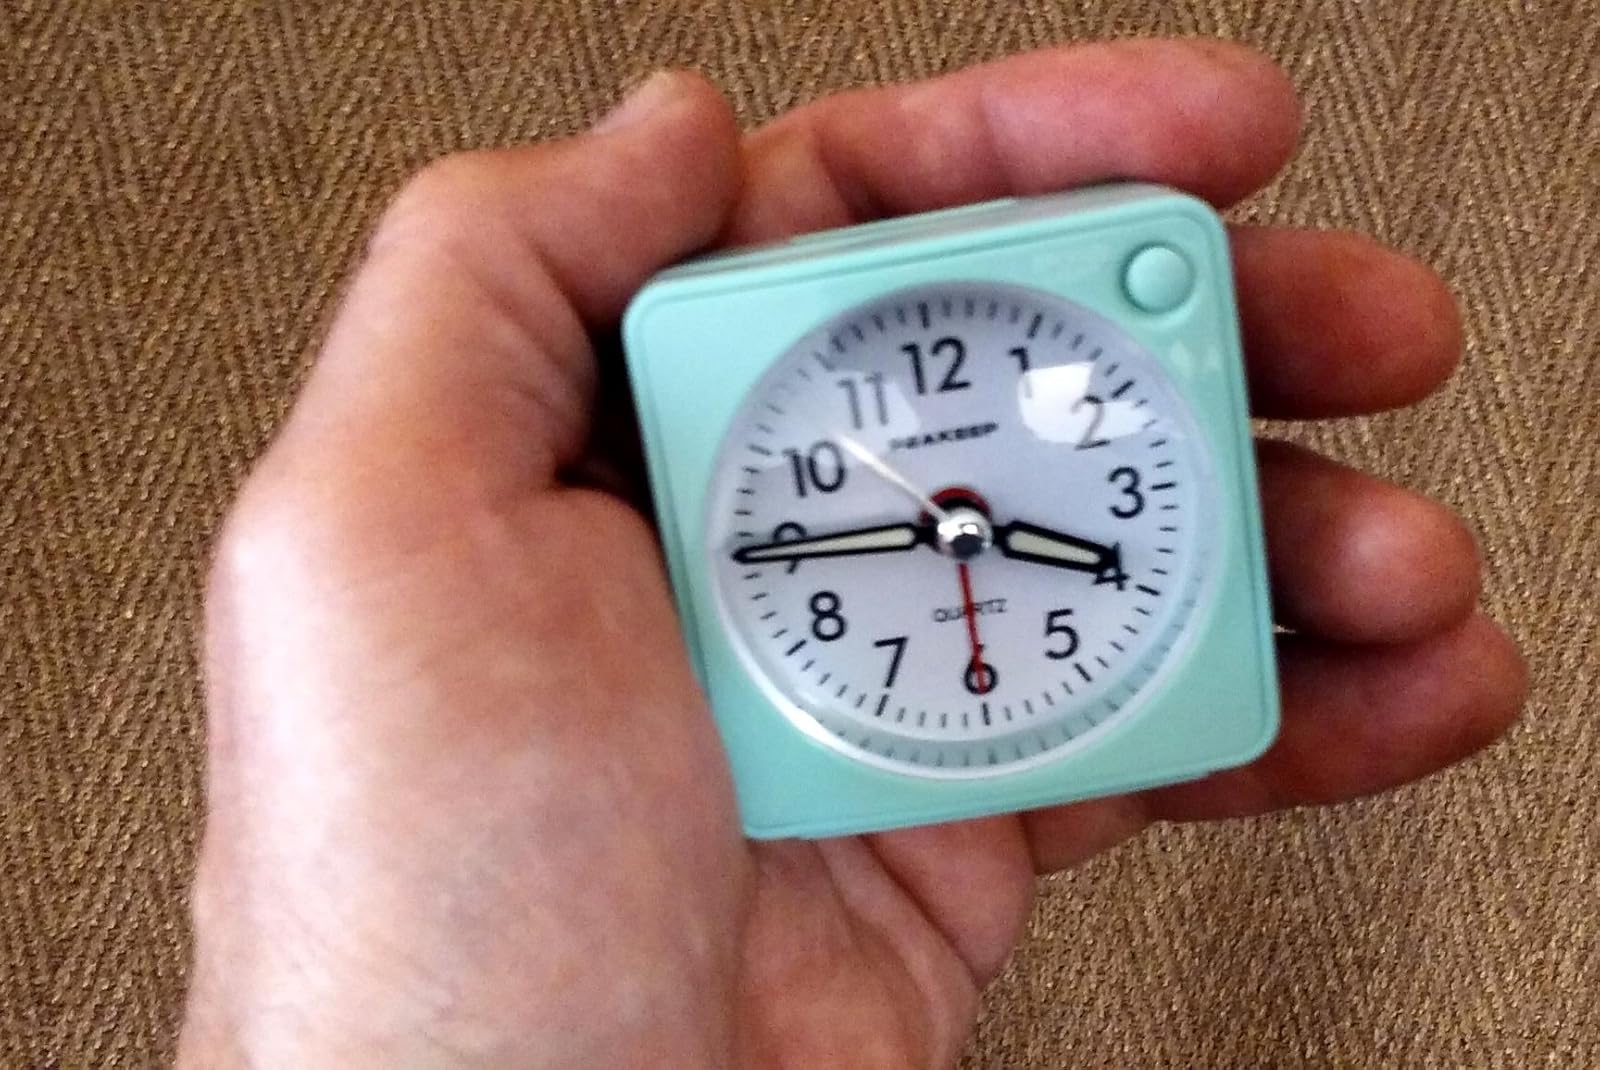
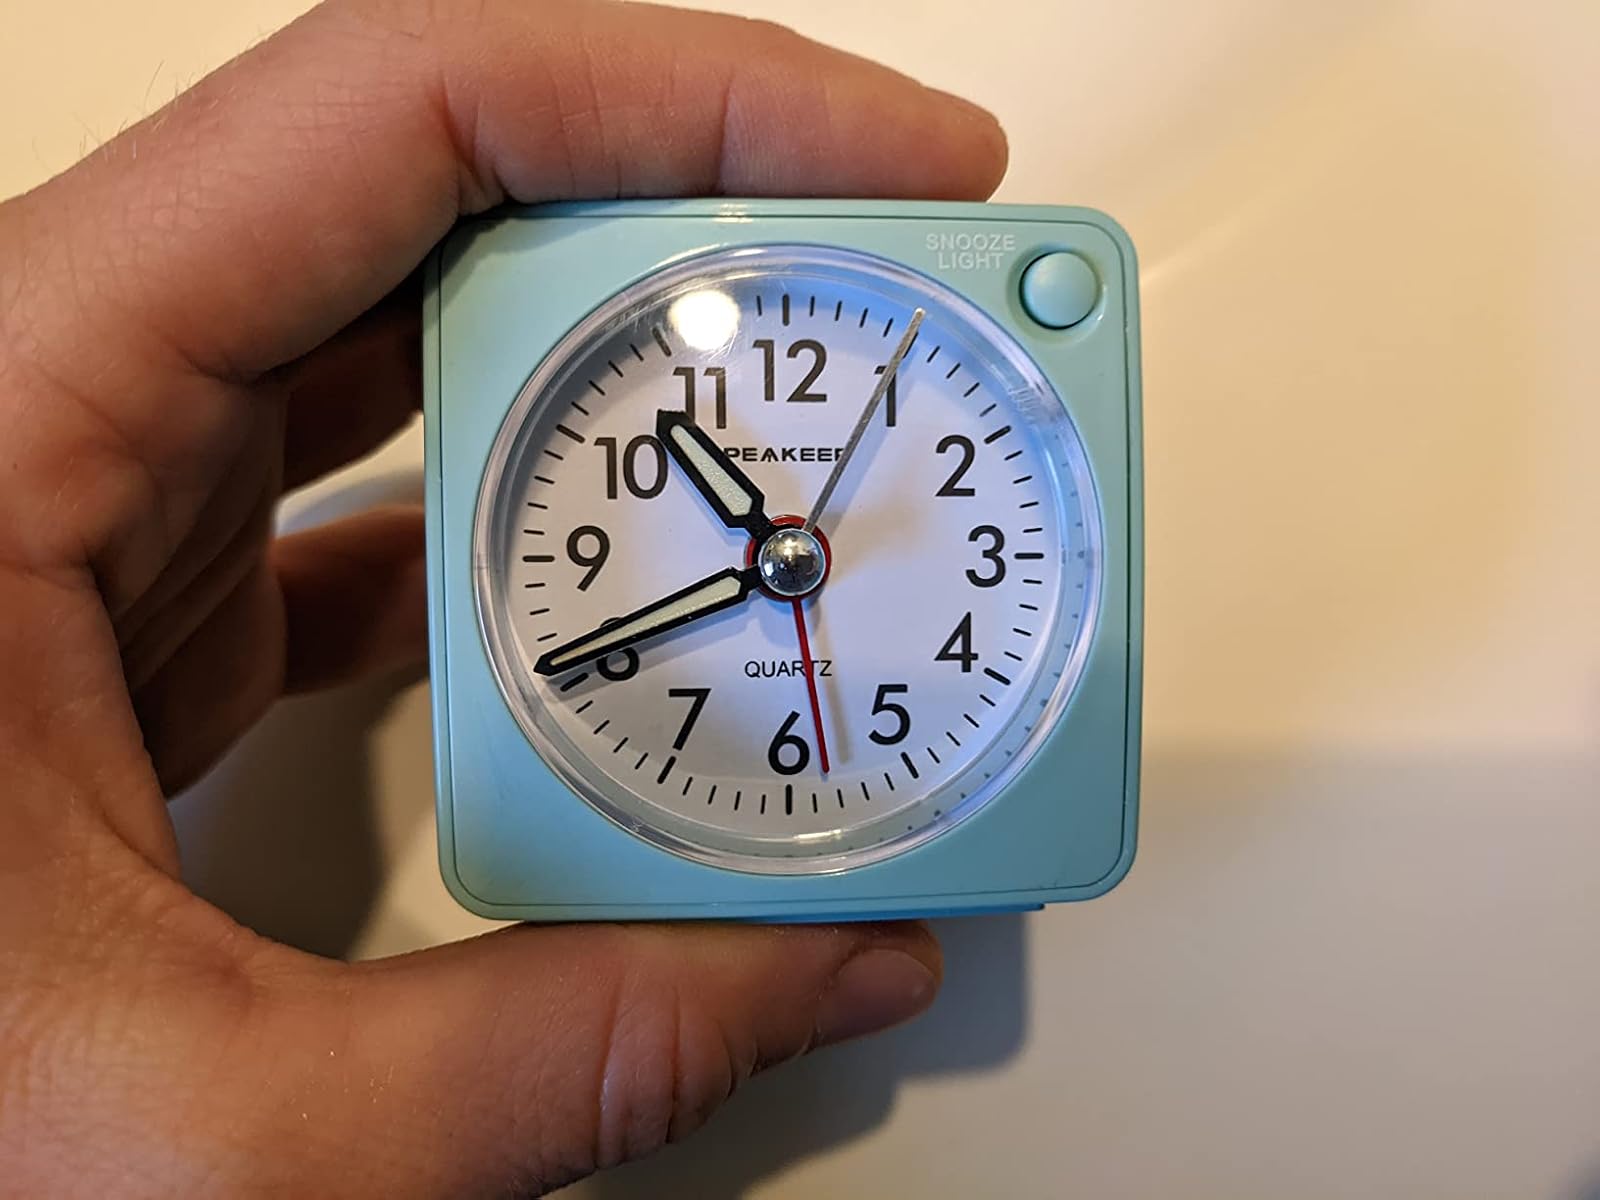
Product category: clock
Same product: yes